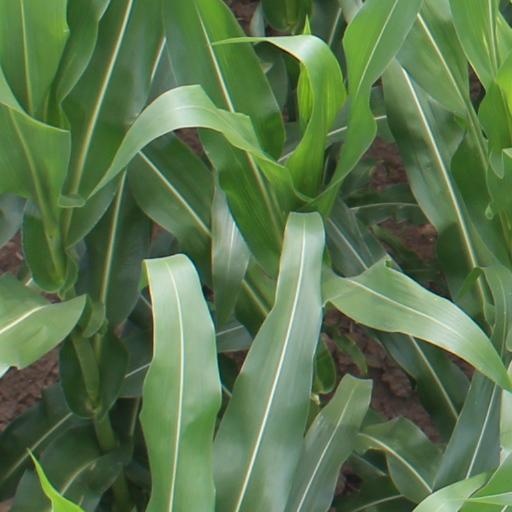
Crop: maize; corn